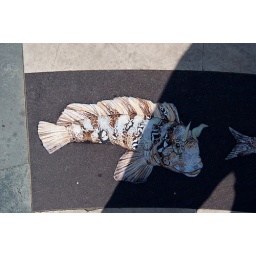
These were painted on the border of a large circle of black stone set into one of the courtyards in